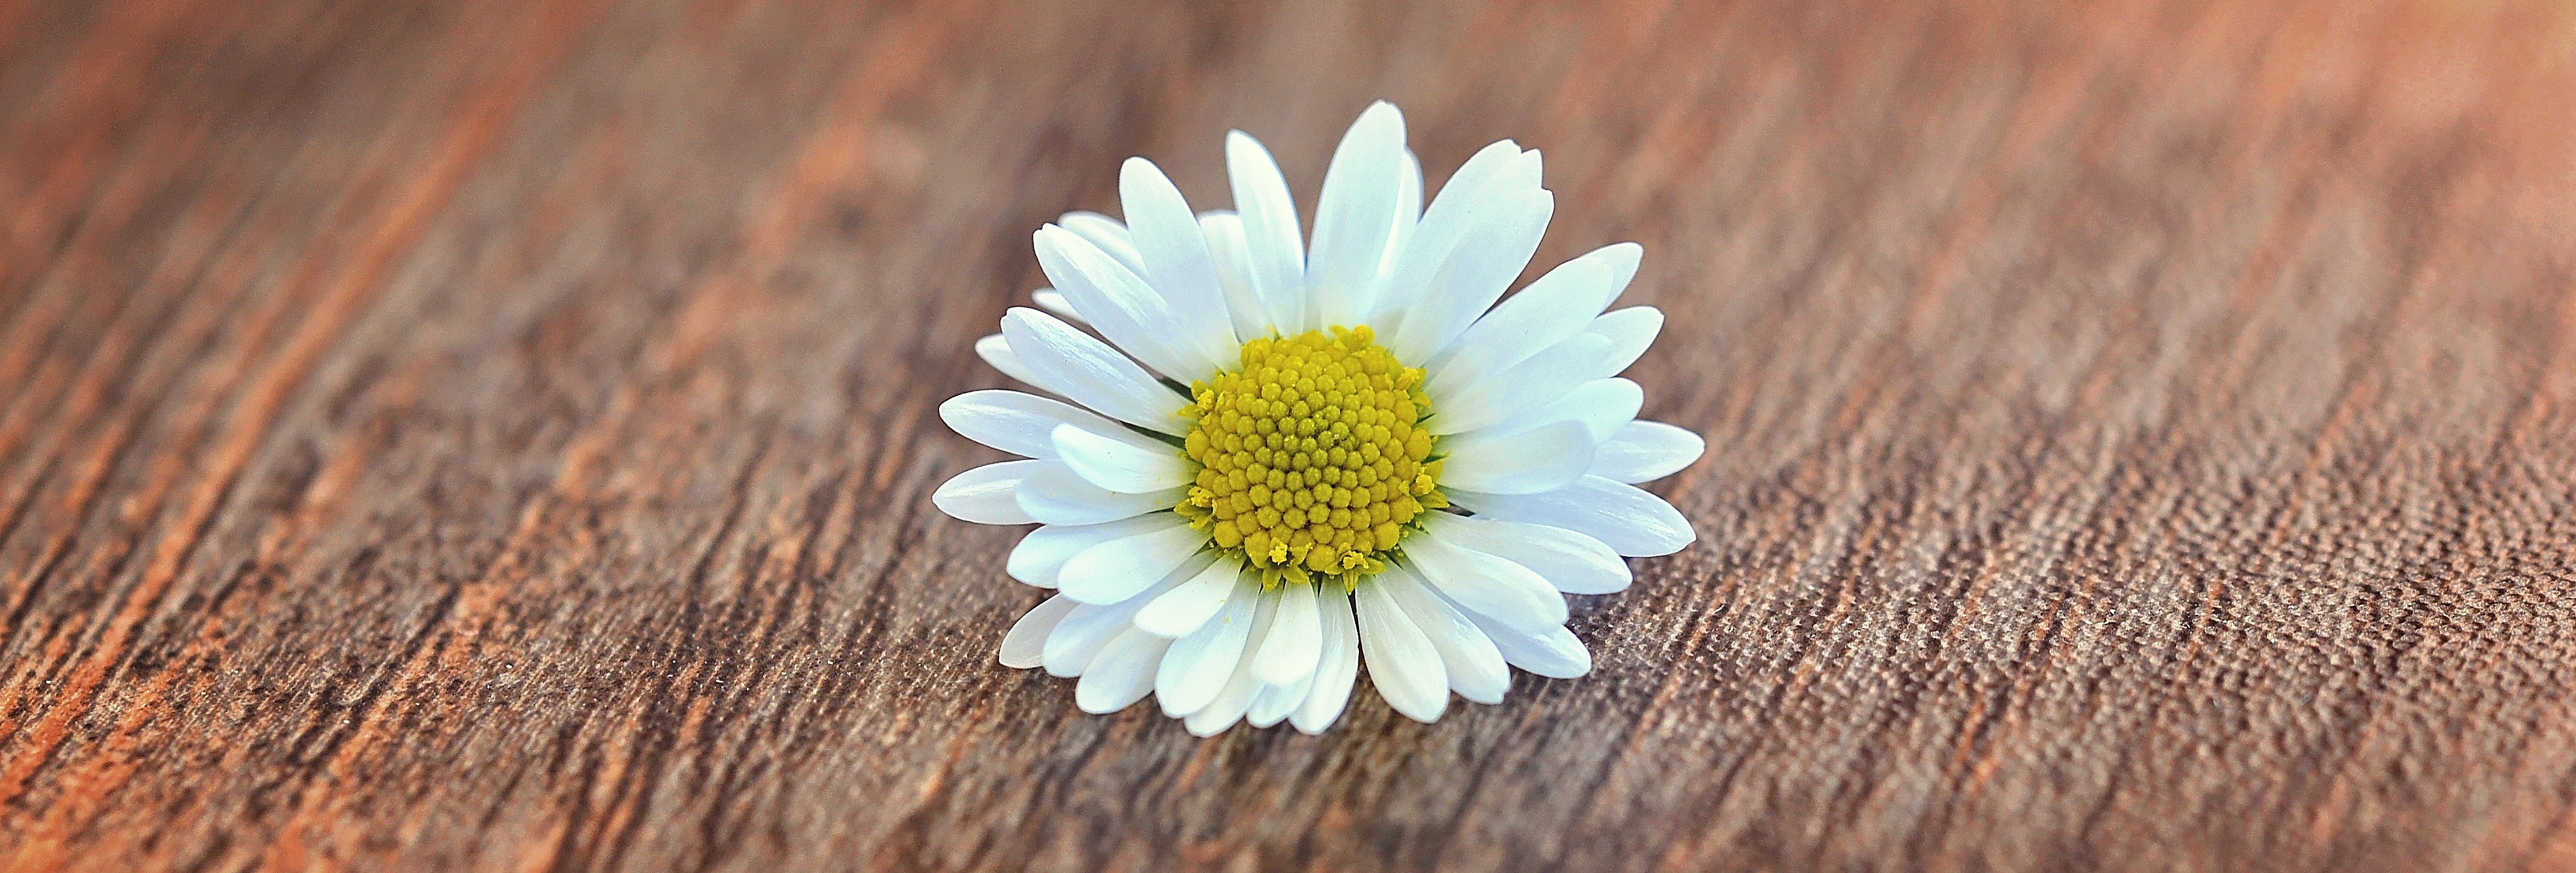
nature, grass, blossom, plant, wood, white, field, photography, meadow, sunlight, leaf, flower, petal, bloom, daisy, autumn, close, flora, wildflower, close up, macro photography, flowering plant, daisy family, grass family, land plant